Close-up lens

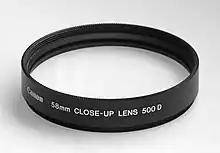
Typical close-up lens

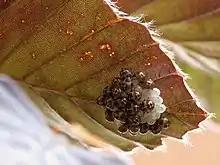
Photograph taken with a 3 diopter achromatic close-up lens: Pentatomidae-hatchlings underneath a purple beech leaf

In photography, a close-up lens (sometimes referred to as "close-up filter" or a "macro filter") is a simple secondary lens used to enable macro photography without requiring a specialised primary lens. They work like reading glasses, allowing a primary lens to focus more closely. Bringing the focus closer allows the photographer more possibilities.